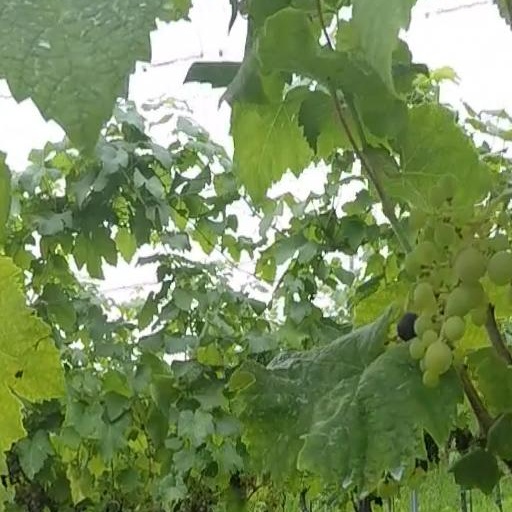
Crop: grape